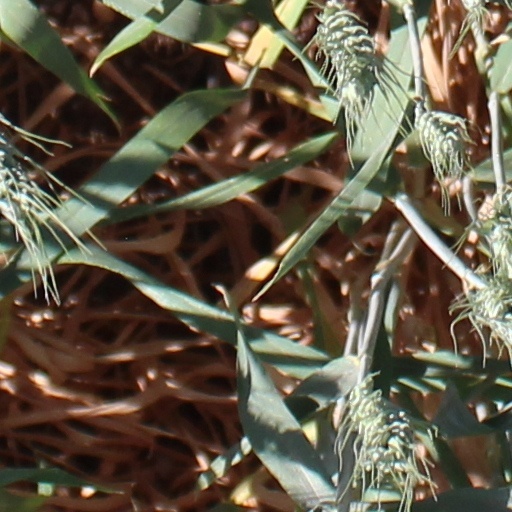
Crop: wheat